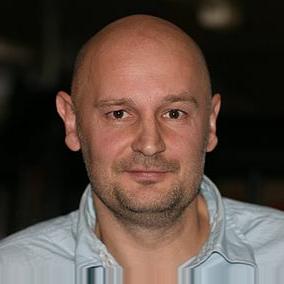
Age: 37